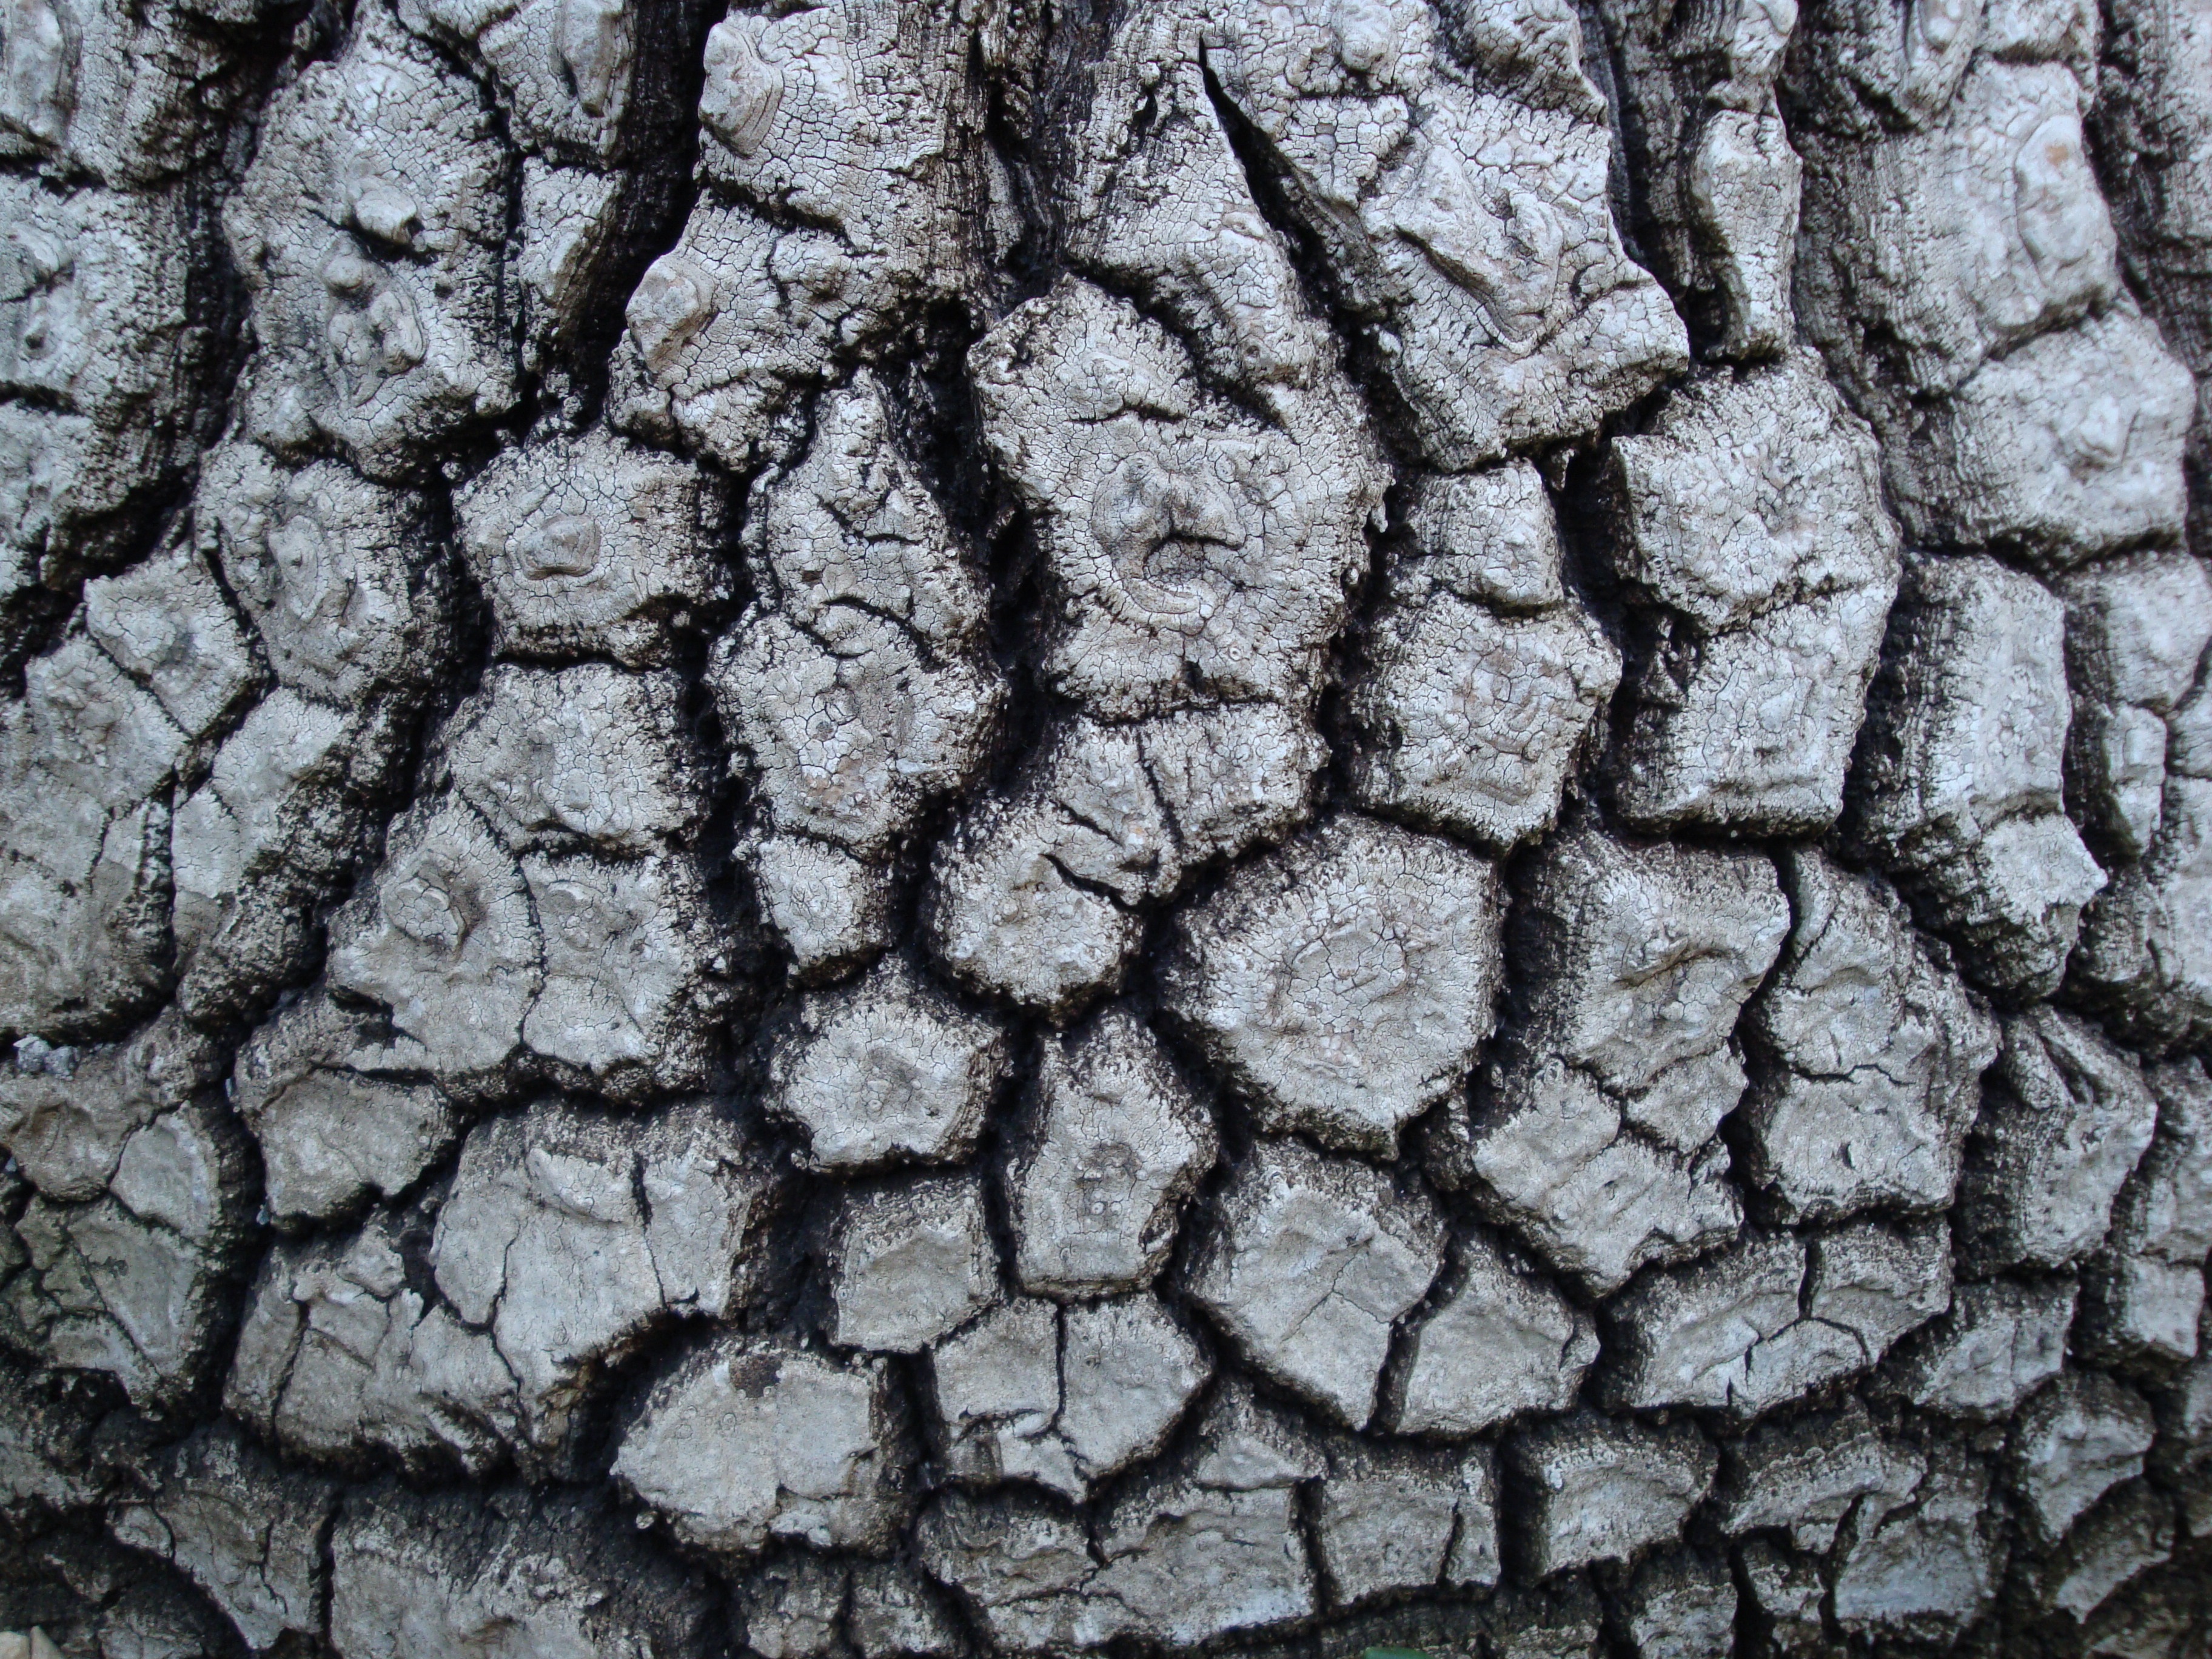
tree, nature, branch, plant, wood, texture, trunk, wall, asphalt, bark, log, soil, stone wall, monochrome, close, tribe, flooring, road surface, woody plant